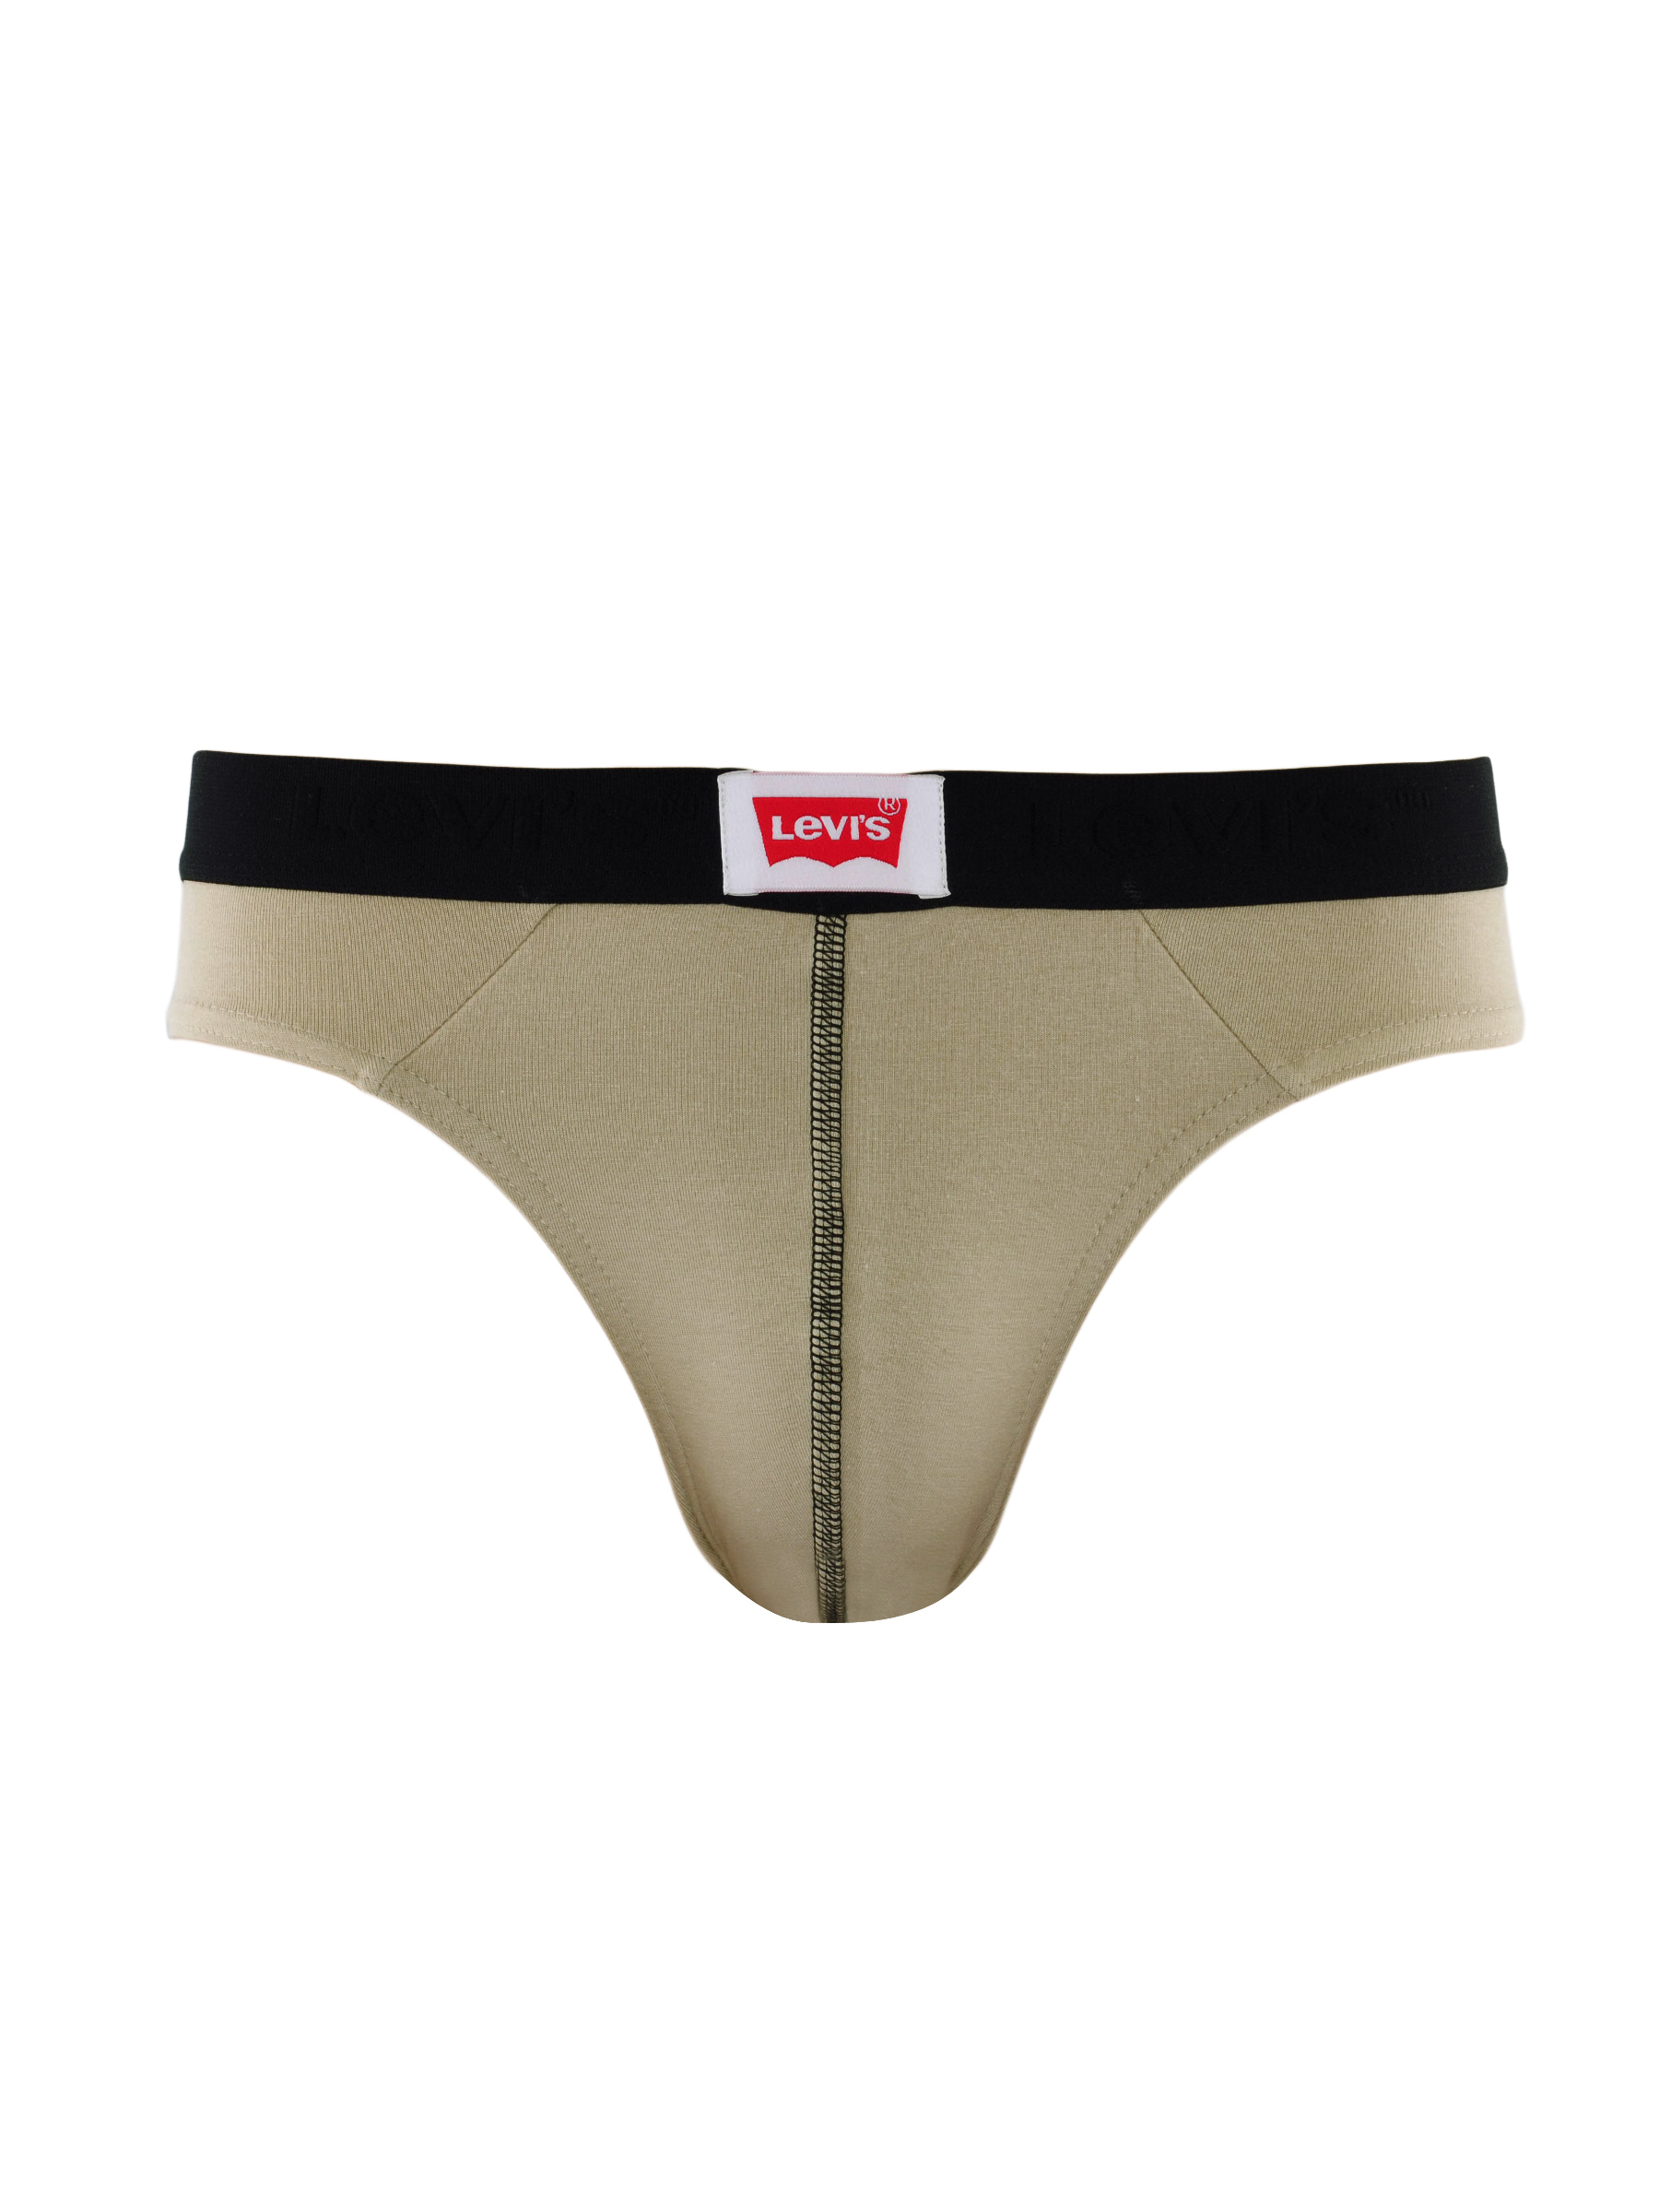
Levis Men Beige Brief
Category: Apparel / Innerwear / Briefs
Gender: Men
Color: Beige
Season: Summer 2016
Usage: Casual